Leonardo Piepoli

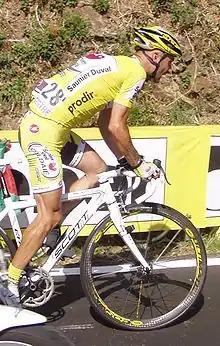
Piepoli at the 2007 Giro d'Italia

Leonardo Piepoli (born 29 September 1971) is a former Italian professional road racing cyclist. He most recently rode for on the UCI ProTour, but had his contract suspended in July 2008 during the Tour de France amid allegations of the use of the blood boosting drug EPO in the team. He was later suspended for two years, which effectively ended his career.